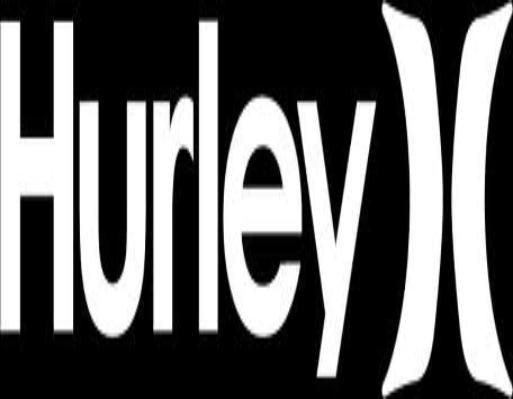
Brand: Hurley-1
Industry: Clothes